Question: Please indicate a possible affordance area of the bench that can be used for sitting on
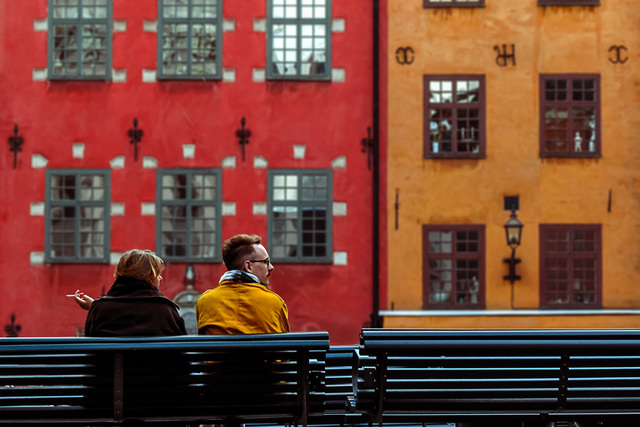
Answer: [16.5, 390.5, 638.5, 419.5]